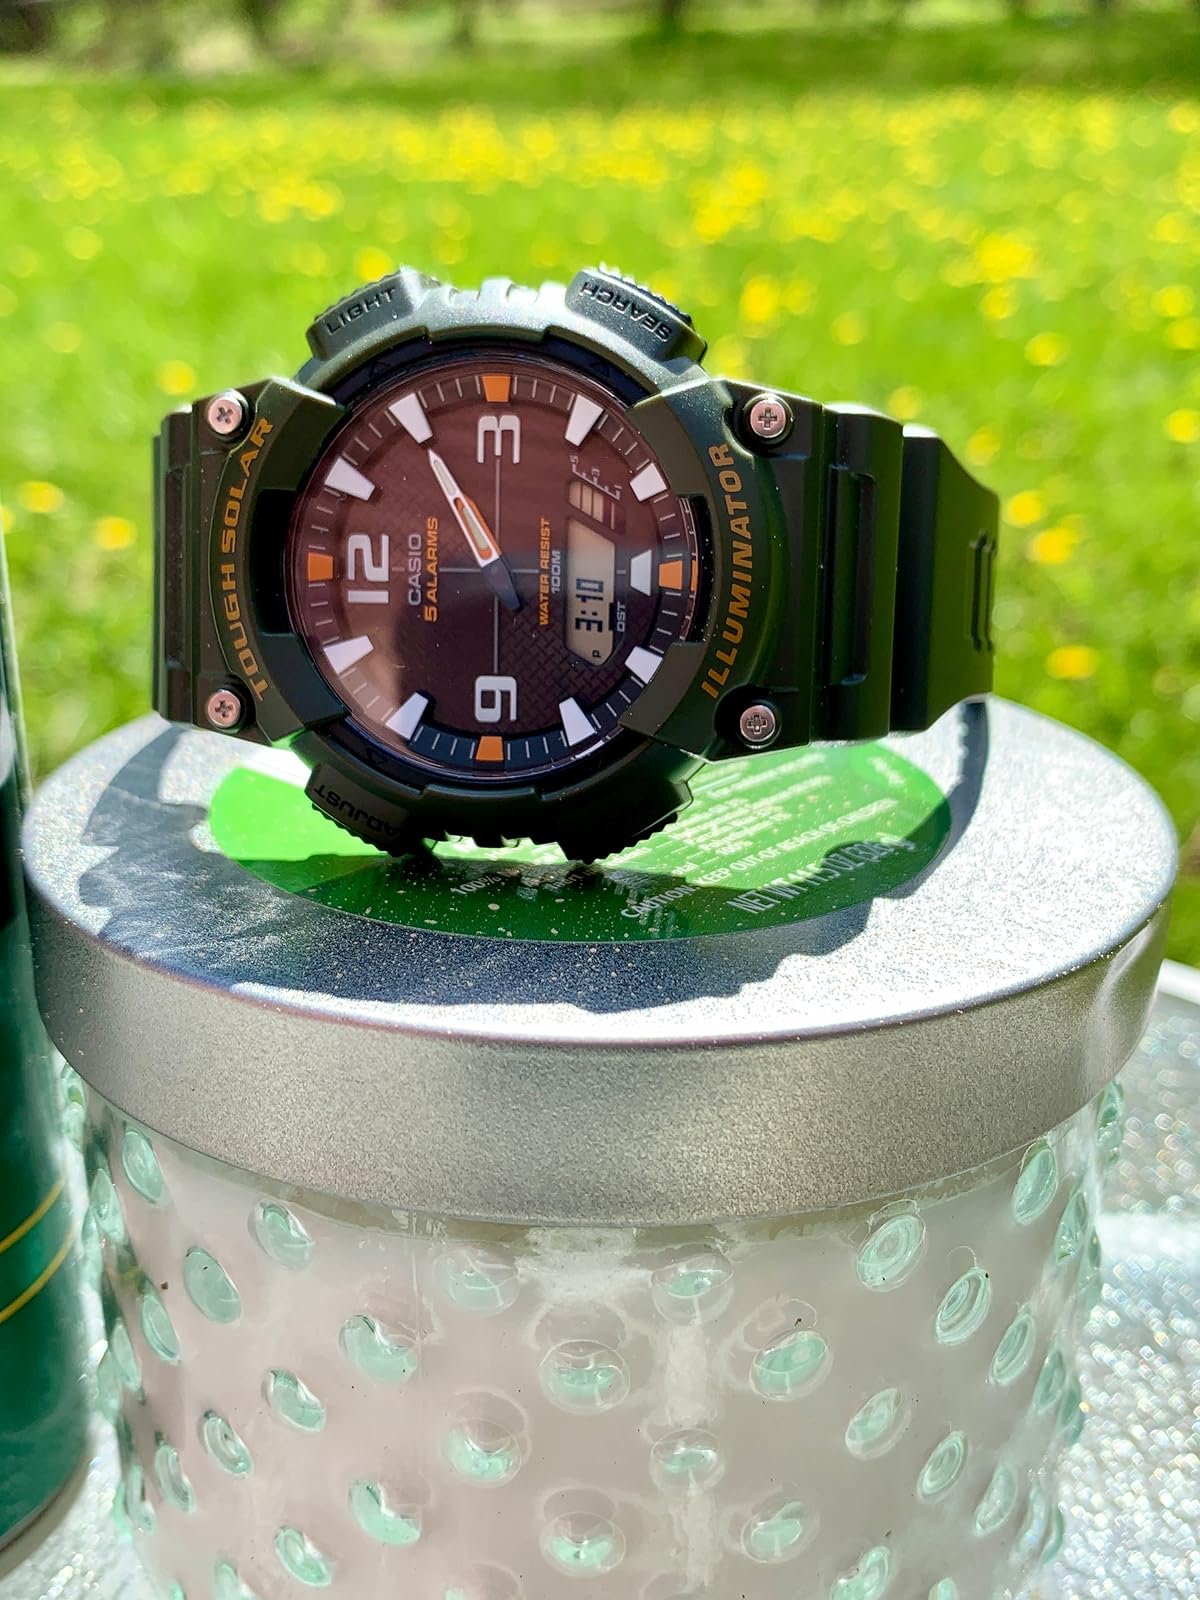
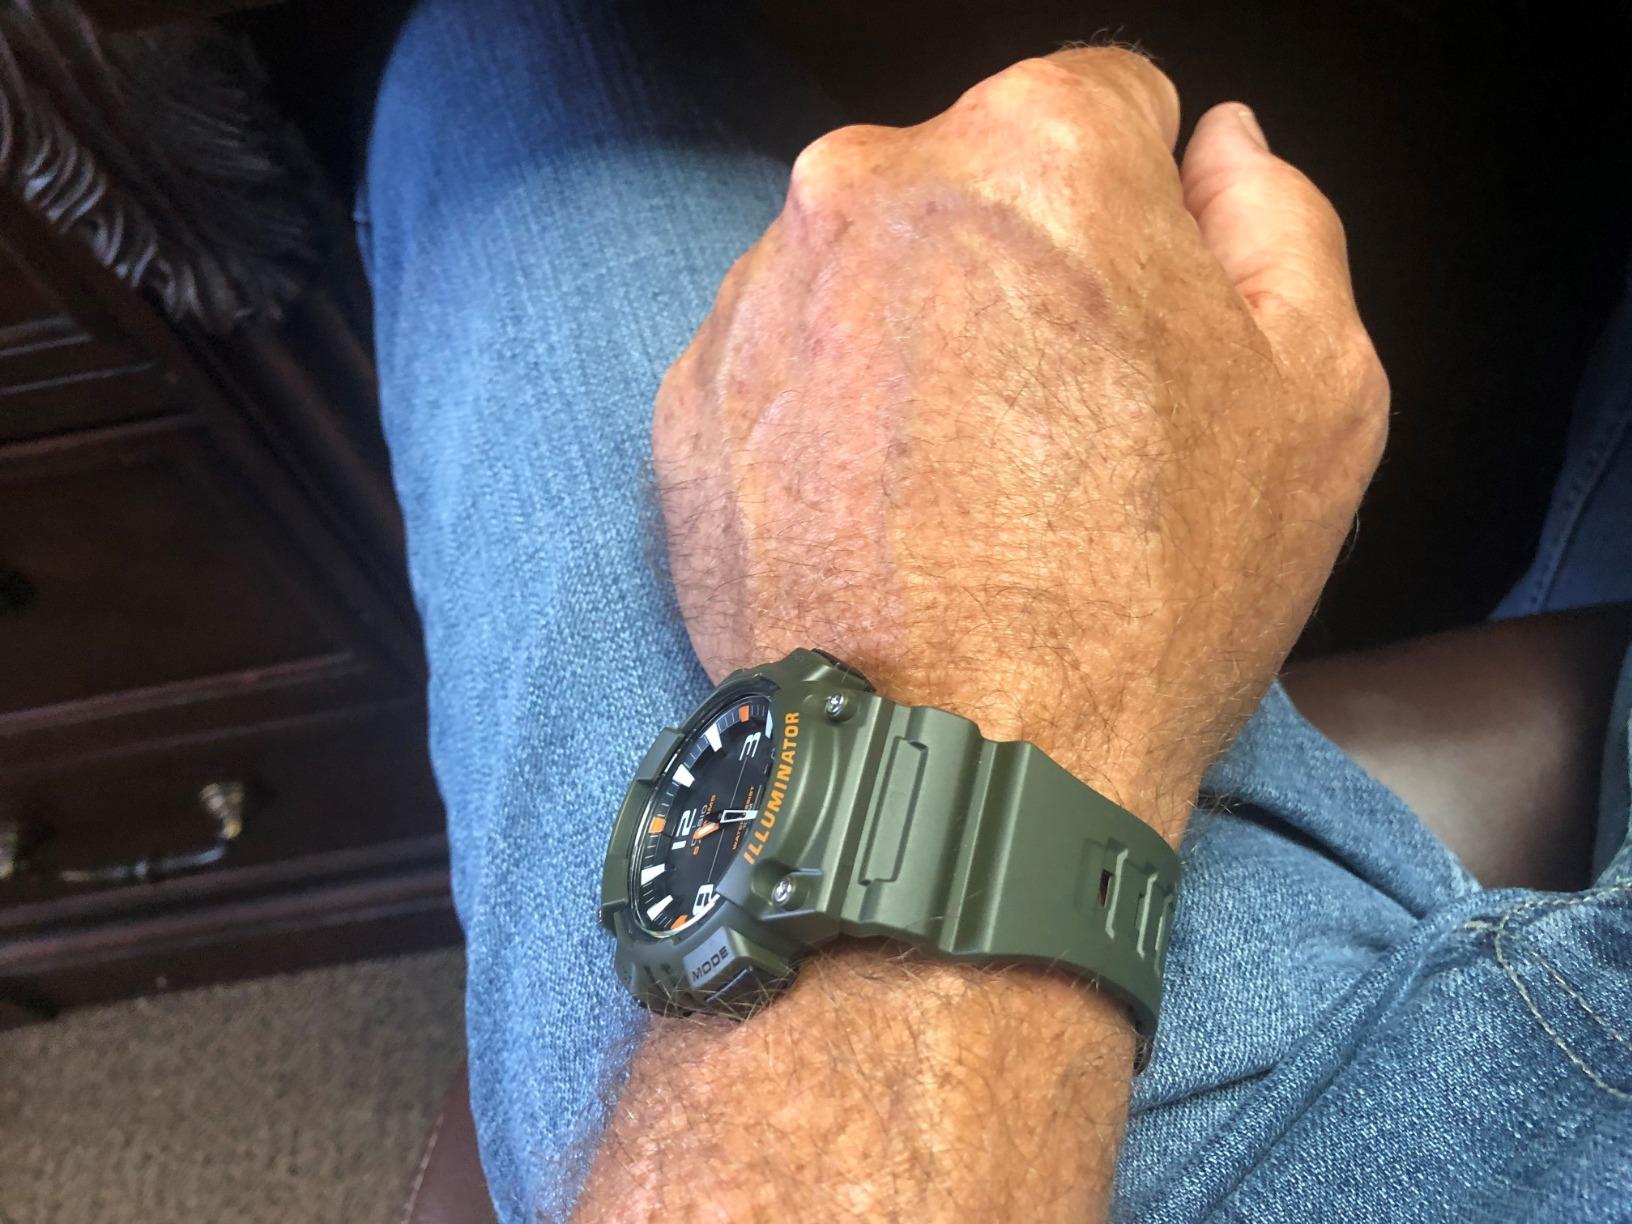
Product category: accessories_watch
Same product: yes